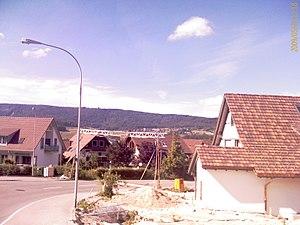
Dänikon est une commune suisse du canton de Zurich.